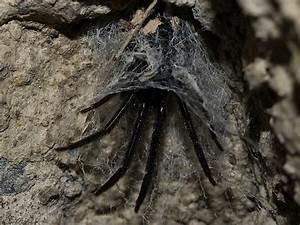
spider